Toroidal inductors and transformers

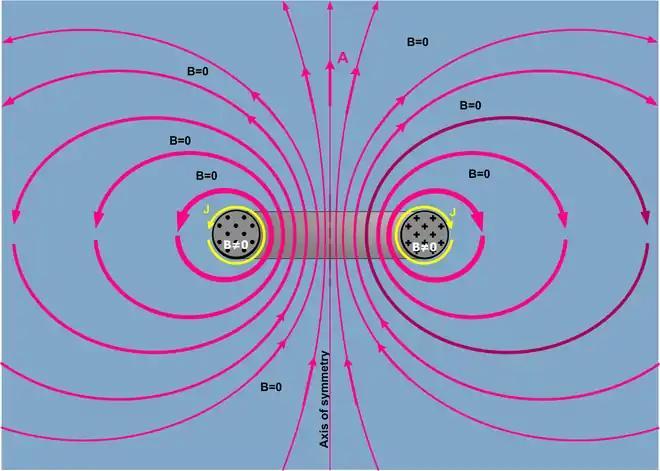
Representing the magnetic vector potential (A), magnetic flux (B), and current density (j) fields around a toroidal inductor of circular cross-section. Thicker lines indicate field lines of higher average intensity. Circles in the cross-section of the core represent B flux coming out of the picture. Plus signs on the other cross-section of the core represent B flux going into the picture. Div A = 0 has been assumed.

See Feynman chapter 14 and 15 for a general discussion of magnetic vector potential. See Feynman page 15-11 for a diagram of the magnetic vector potential around a long thin solenoid which also exhibits total internal confinement of the B field, at least in the infinite limit.